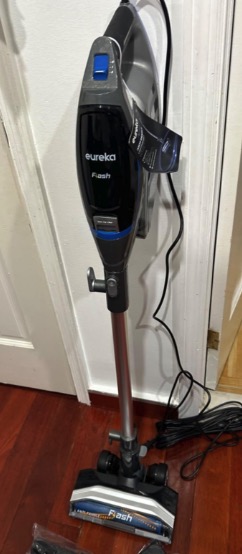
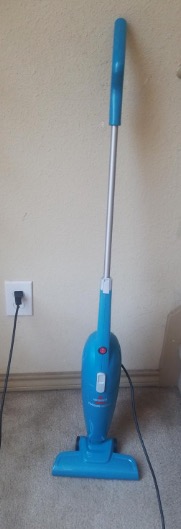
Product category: items_vacuum
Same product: no